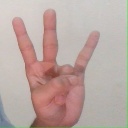
अक्षर: क्ष